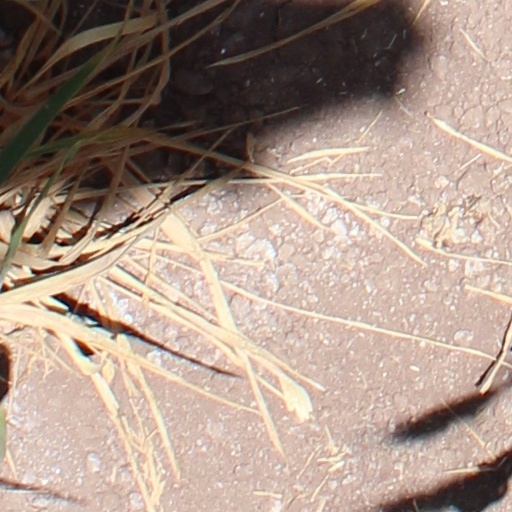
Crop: wheat